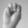
ASL letter: M